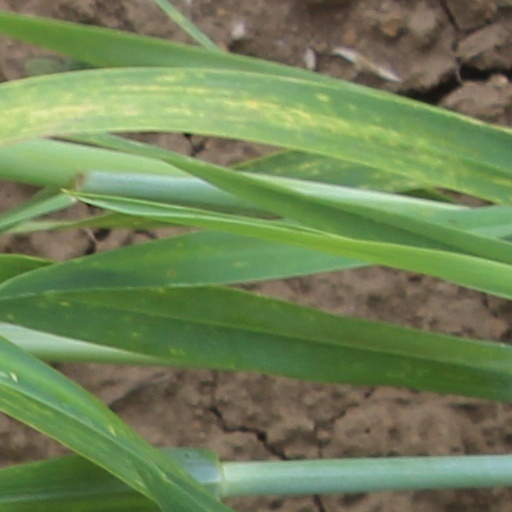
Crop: wheat